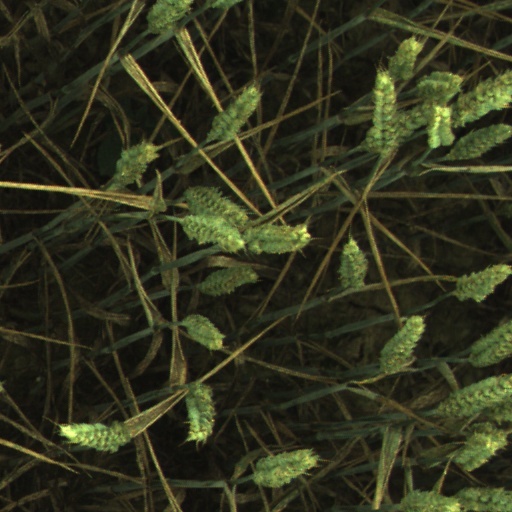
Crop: wheat